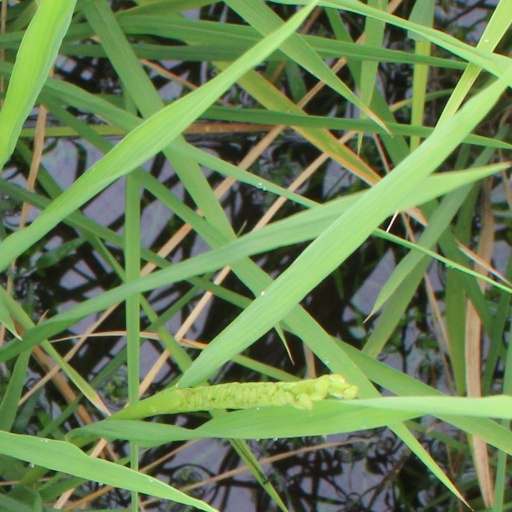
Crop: rice